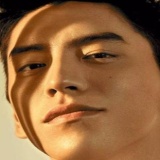
diễn viên Vương Đại Lục